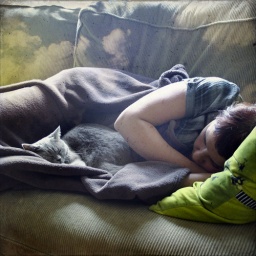
my cat has already known it's fall around I still hold summer sky